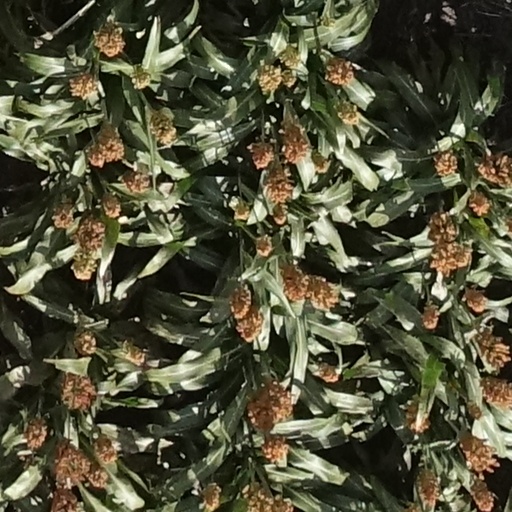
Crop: sorghum